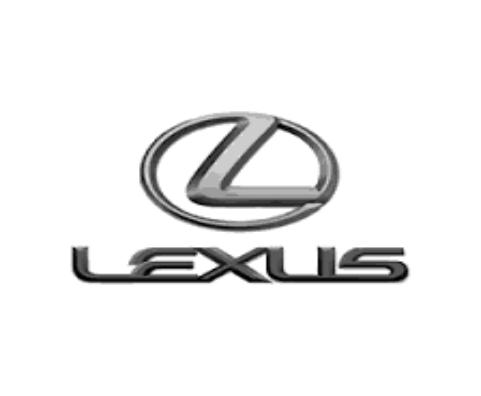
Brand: lexus-1
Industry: Transportation